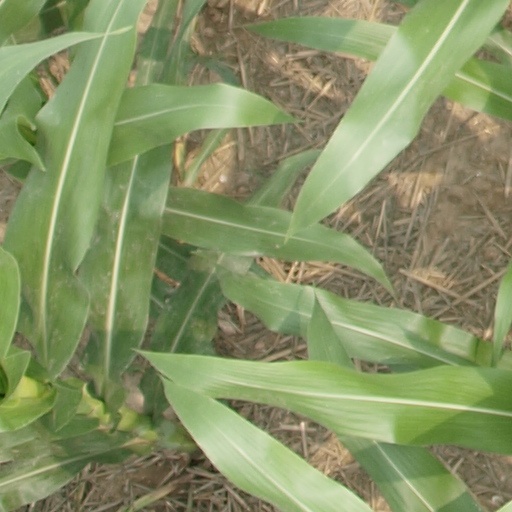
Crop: maize; corn